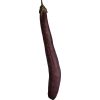
Label: Eggplant long 1